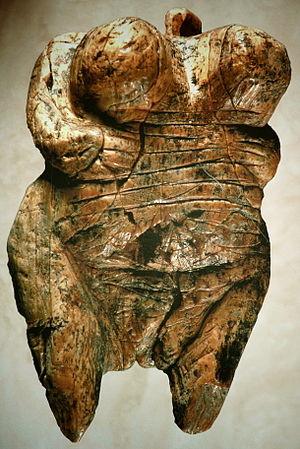
La Vénus de Hohle Fels ou Vénus de Schelklingen est une statuette en ivoire représentant une femme, mise au jour en septembre 2008 par l'archéologue Nicholas J. Conard dans la grotte de Hohle Fels située près de Schelklingen, dans le Jura souabe, en Allemagne.
Si les premières manifestations discrètes de l'art préhistorique datent de la fin du Paléolithique moyen, celui-ci ne prend une réelle ampleur qu'au début du Paléolithique supérieur avec l'Aurignacien qui marque la première manifestation de l'art figuratif. Il est alors très diversifié dans ses thématiques, ses techniques et ses supports. Il inclut des représentations figuratives animales, des représentations anthropomorphes souvent schématiques, ainsi que de très nombreux signes. L'art préhistorique se développe ensuite durant le Gravettien, le Solutréen, puis le Magdalénien, souvent considéré comme l'apogée de l'art paléolithique.
Cet article traite de l’histoire évolutive de la lignée humaine entre 35 000 et 30 000 ans avant le présent. Homo sapiens remplace l'Homme de Néandertal dans toute l'Europe, lequel ne subsiste plus en fin de période que dans la péninsule Ibérique et en Crimée. Vers 31 000 ans AP, la première vague de peuplement du continent européen par l'Homme moderne, dite aurignacienne, est évincée par la seconde vague de peuplement, dite gravettienne.
L'Histoire de la sculpture a pour commencement, la fin du paléolithique supérieur, c'est-à-dire entre -30 000 et -10 000 ans av. J.-C., coïncident avec l'Âge du renne. On ne connaît pas de sculptures antérieures à cette époque.